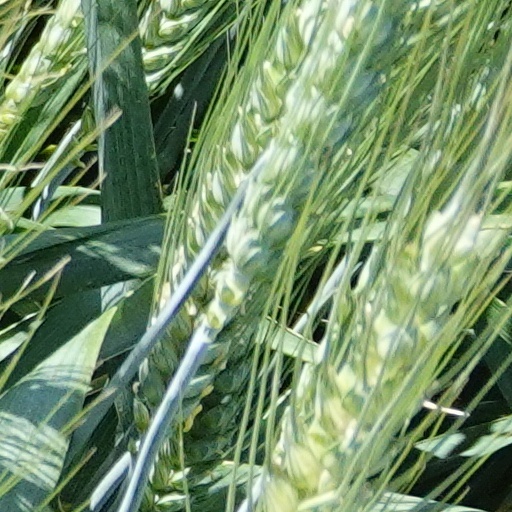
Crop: wheat